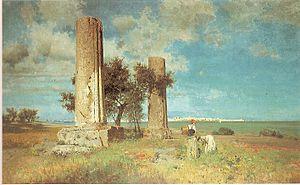
Ettore De Maria Bergler est un peintre italien de la fin du XIXᵉ et du début du XXᵉ siècle.